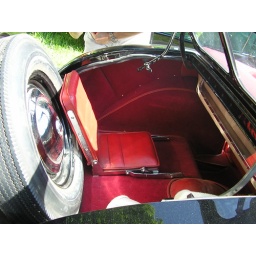
Dicky seat in a vintage car at Prins Bertil memorial.